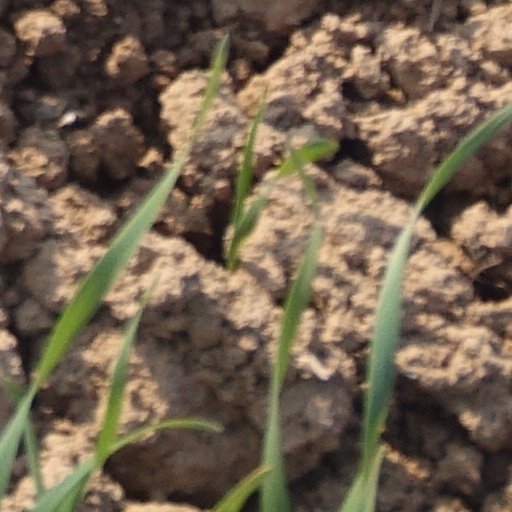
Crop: wheat